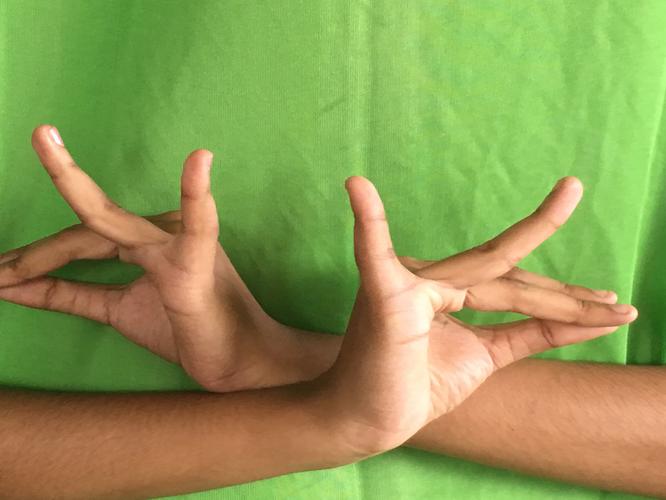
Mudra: Katakavardhana
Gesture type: double_hand